Love Is a Splendid Illusion

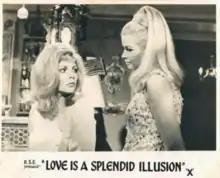
Lobby card

Love is a Splendid Illusion, also known as Bed and Don't Tell, is a 1970 British sex comedy film directed by Tom Clegg and starring Simon Brent and Andrée Flamand. A businessman's cheating ways come to a head in Italy when the secret lover of his equally cheating wife turns out to be a potential business partner.